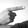
ASL letter: G